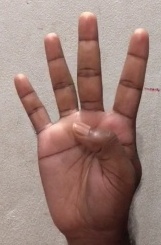
ASL sign: 4